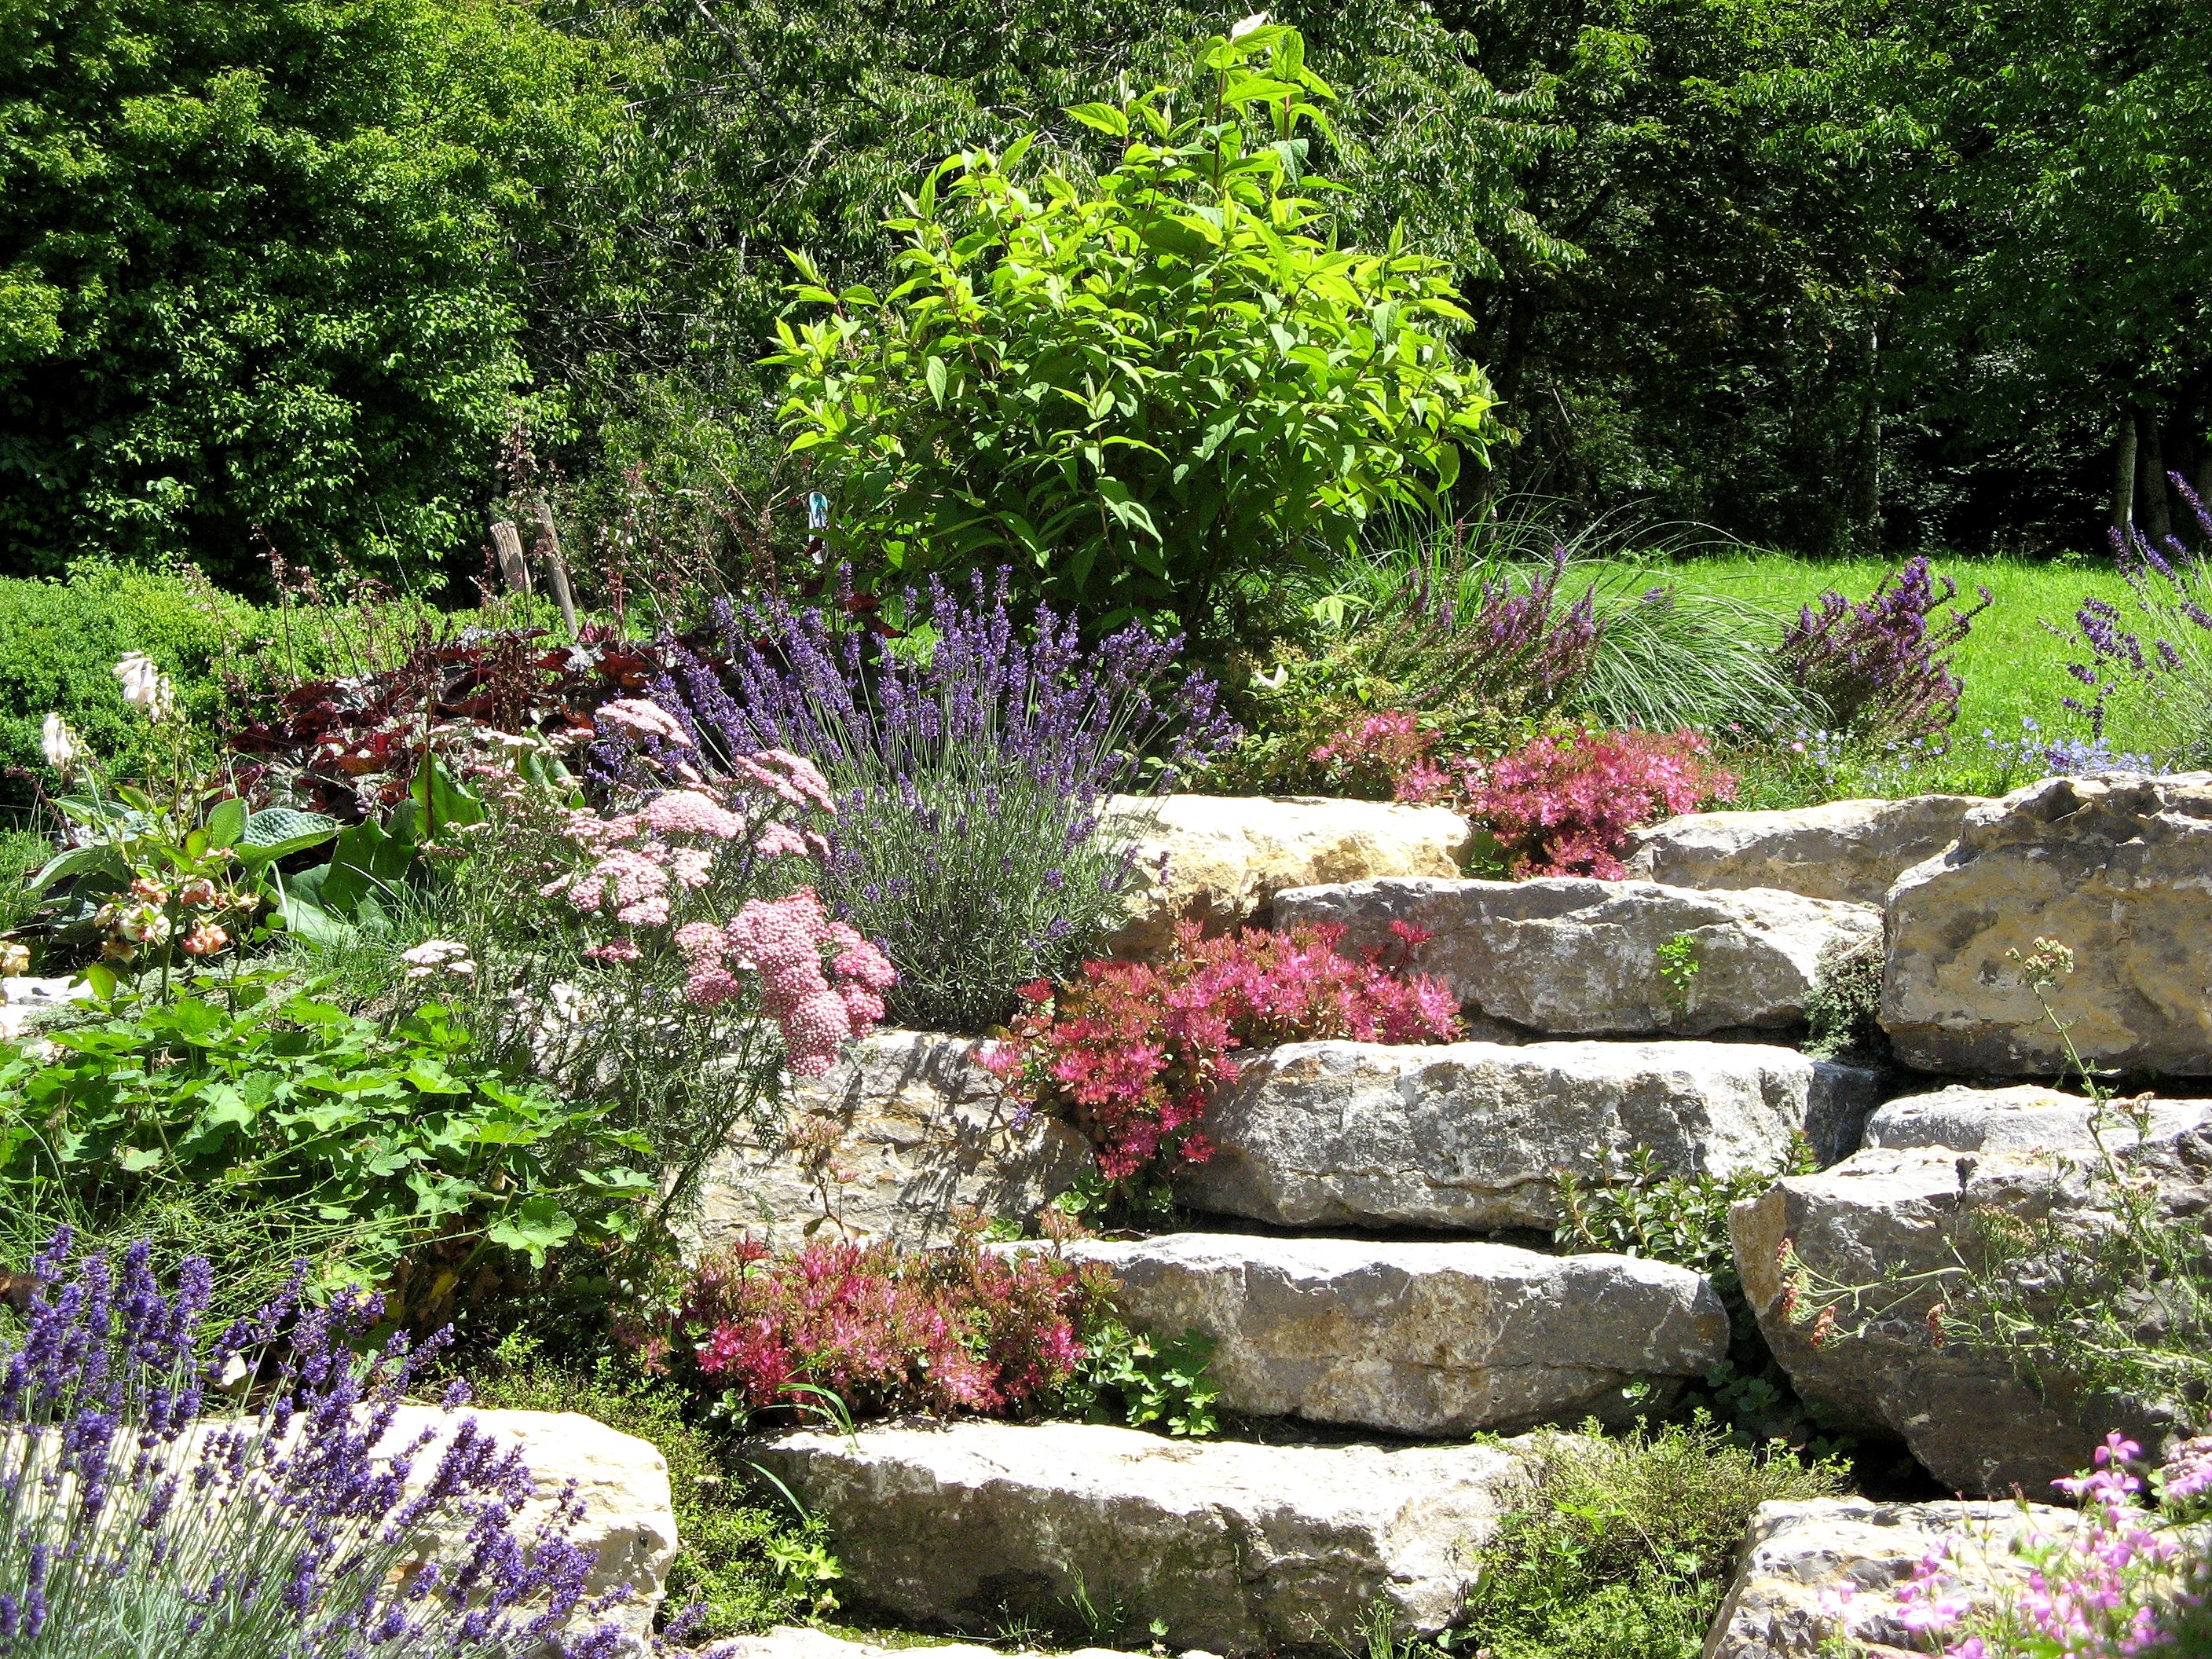
landscape, nature, plant, lawn, flower, walkway, pond, backyard, botany, succulent, garden, landscaping, shrub, woodland, yard, stone garden, houseleek, stone wurz, landscape architect, garden designer